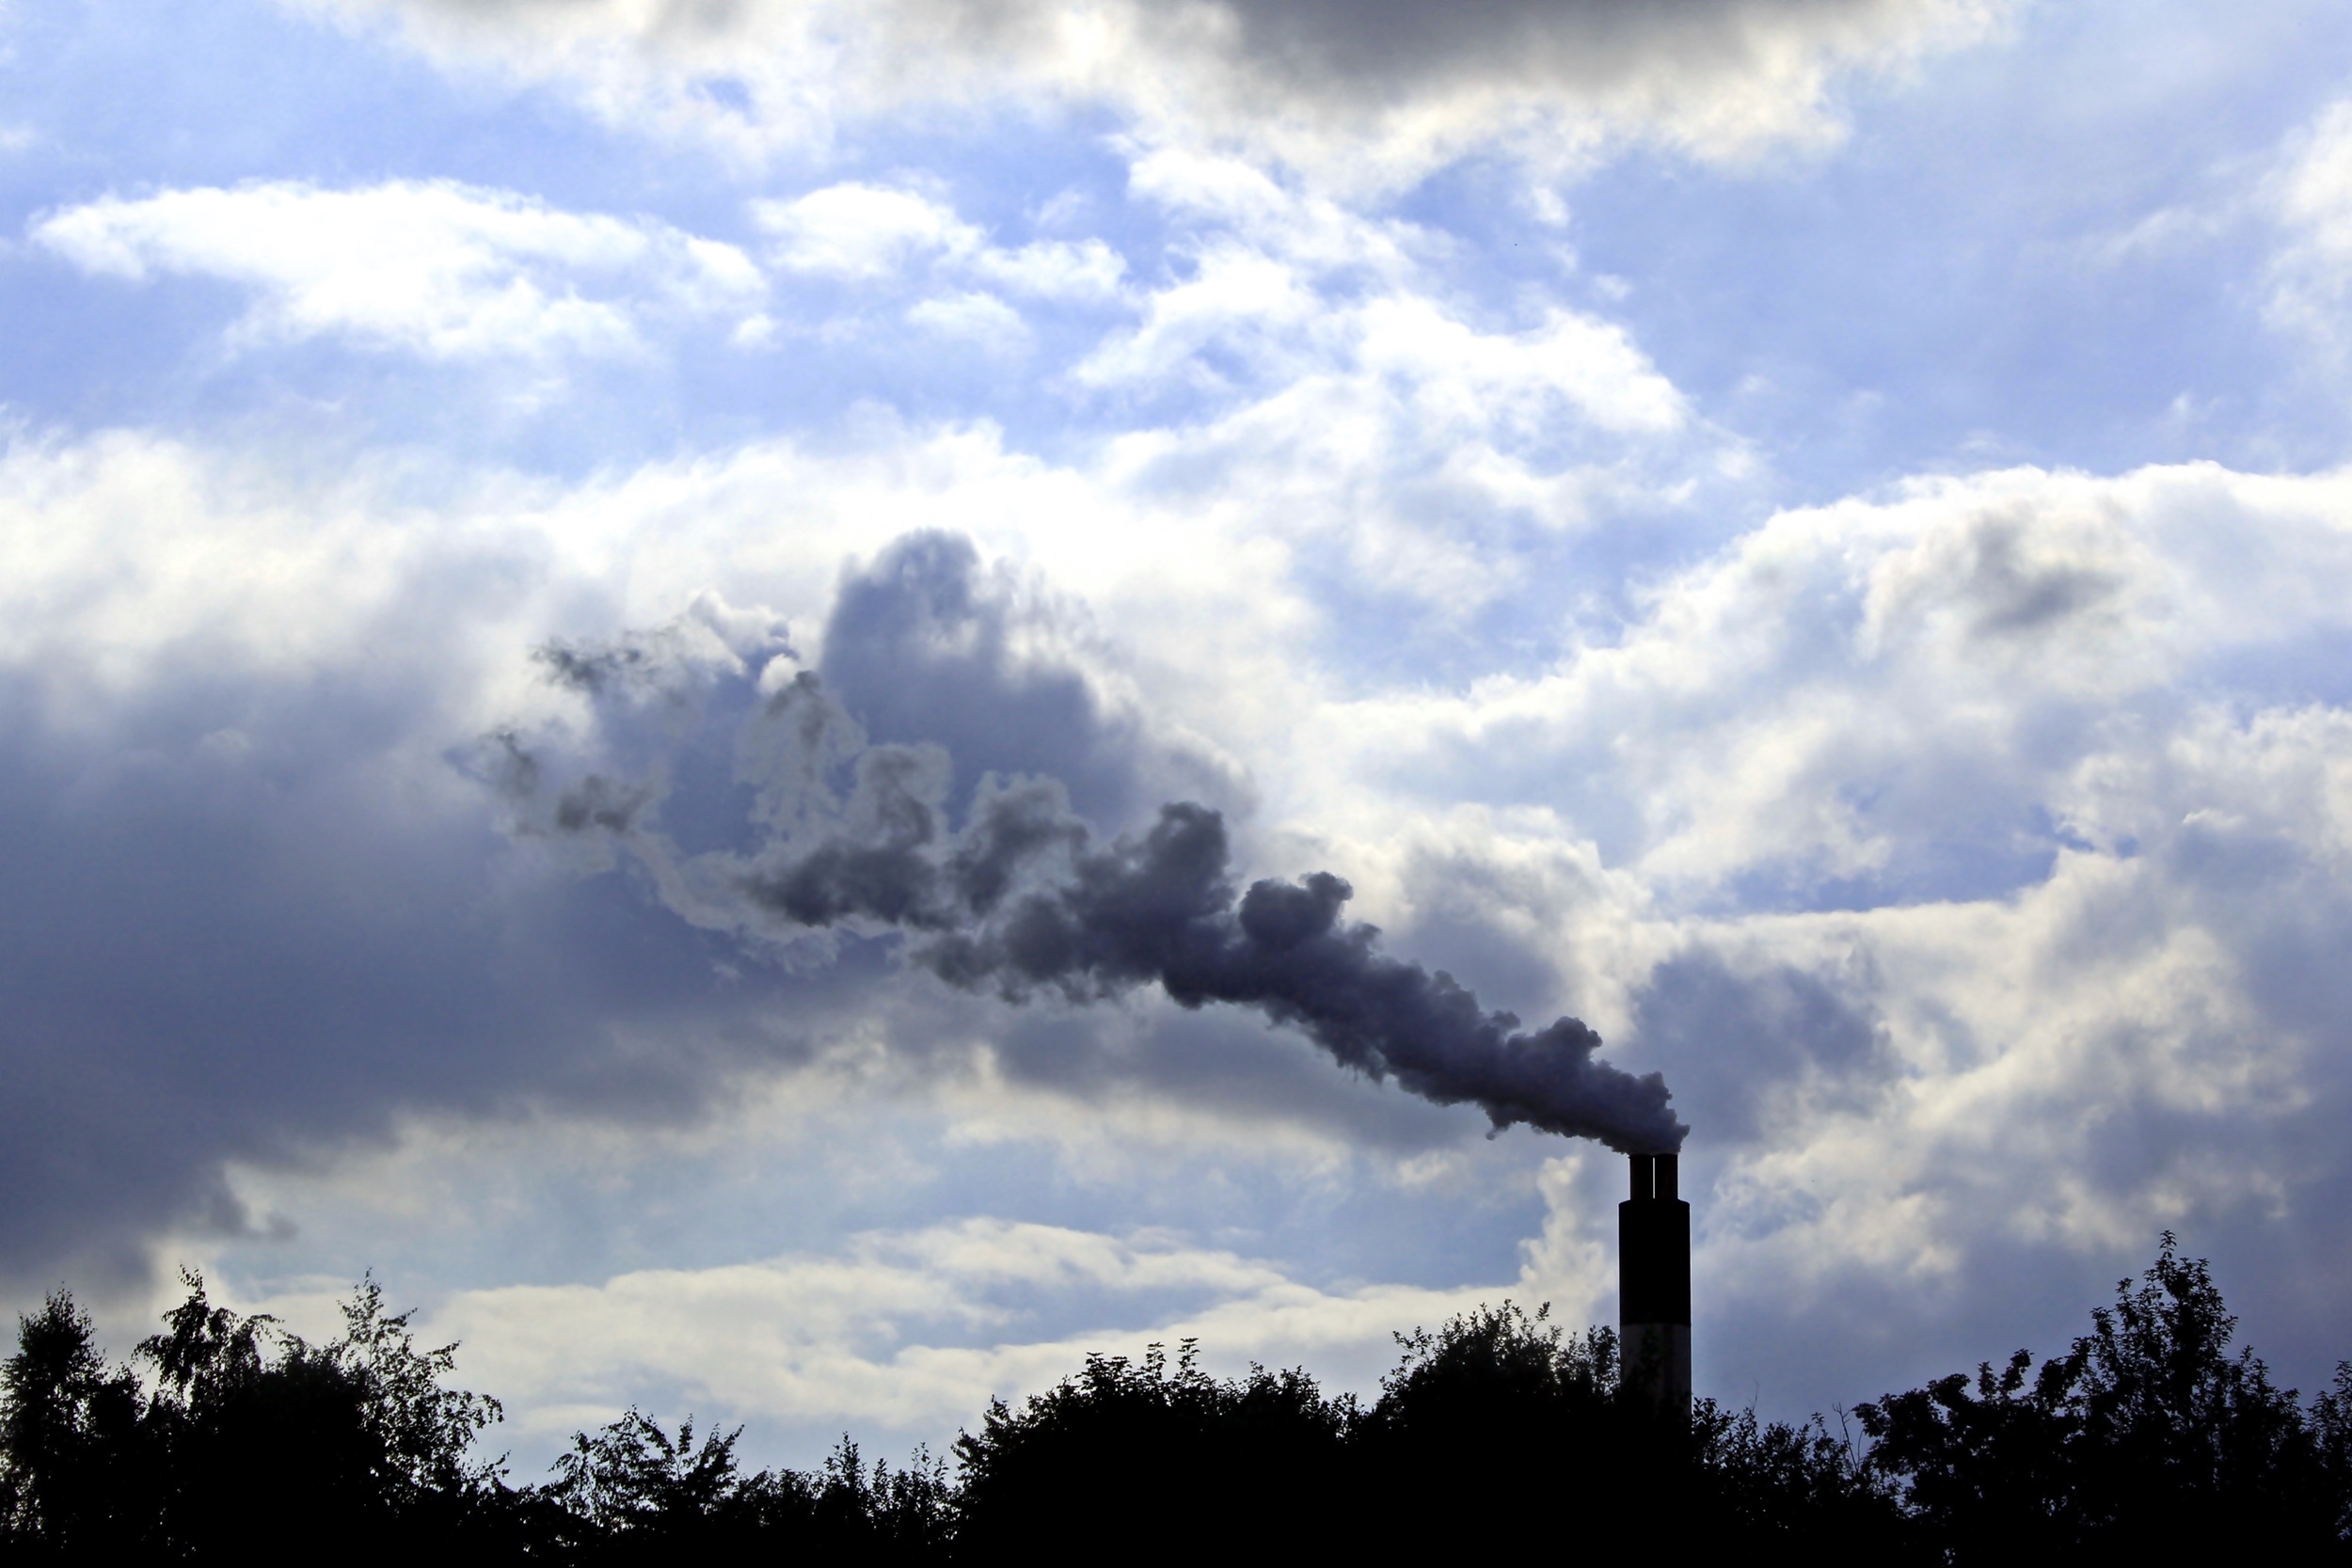
landscape, nature, silhouette, cloud, sky, sunlight, atmosphere, smoke, dusk, environment, chimney, cumulus, industry, trees, clouds, pollution, industrial plant, meteorological phenomenon